Hispano-Suiza

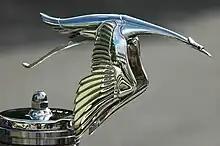
The stork hood ornament

With the start of World War I, Hispano-Suiza turned to the design and production of aircraft engines under the direction of Marc Birkigt. His chief engineer during this period was another Swiss, Louis Massuger. Traditionally, aircraft engines were manufactured by machining separate steel cylinders and then bolting these assemblies directly to the crankcase. Birkigt's novel solution, the Hispano-Suiza 8, called for the engine block to be formed from a single piece of cast aluminum, and into which thin steel liners were secured. Manufacturing an engine in this way simplified construction and resulted in a lighter, yet stronger more durable engine. Thus, Birkigt's new construction method created the first practical examples of what are commonly known today as "cast block" engines. His aluminum cast block V-8 design was also noteworthy for incorporating overhead camshafts, propeller reduction gearing and other desirable features that did not appear together on competitors' engines until the late 1920s. A major design feature added to the later HS.8B line was the use of a hollow propeller shaft for both the 8B and 8C gear-reduction versions, which when used for the HS.8C versions specifically engineered to accommodate one, allowed heavy calibre (usually 37 mm) projectiles to be fired through the hollow propeller shaft, avoiding the need for a synchronization gear, a feature used in future Hispano-Suiza military engines. Hispano-Suiza's aero engines, produced both at its own factories and under license, became the most commonly used aero engines in the French and British air forces, powering over half the alliance's fighter aircraft.